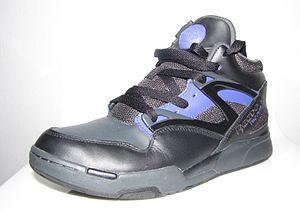
Reebok Omni Zone
Reebok est un équipementier sportif américain d'origine anglaise fondé en 1895 à Bolton dans le Grand Manchester, filiale du groupe allemand Adidas depuis 2005.